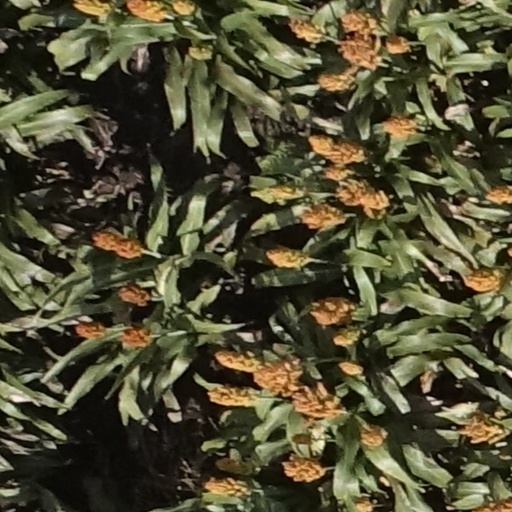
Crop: sorghum